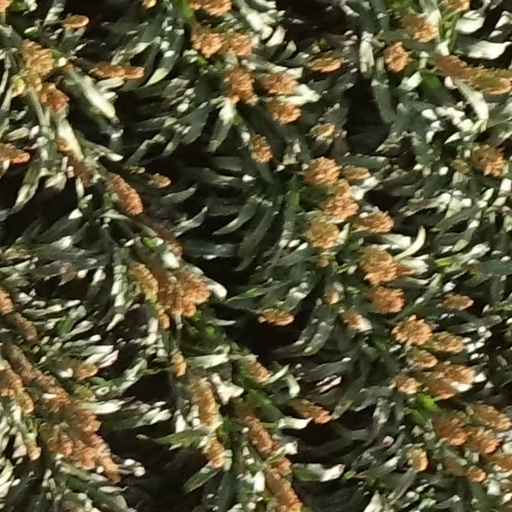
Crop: sorghum